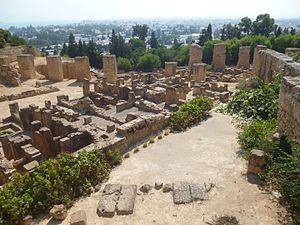
Site archéologique de Carthage (Tunisie) Español: Sitio arqueológico de Cartago 日本語: カルタゴ遺跡 中文: 迦太基遗址
Carthage est une ville tunisienne située au nord-est de la capitale Tunis.